Borax

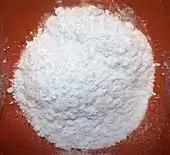
Borax-based laundry detergent

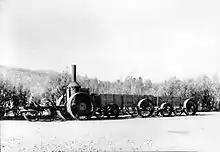
Old steam tractor with borax wagons, Death Valley National Park

Borax is used in pest control solutions because it is toxic to ants and rats. Because it is slow-acting, worker ants will carry the borax to their nests and poison the rest of the colony. Borax is more effective than zinc borate for termite control but a 1997 paper concluded that exposing at least 10% of the total colony population was needed for effective treatment. In Japan the practice of laying newspapers treated with o-boric acid and borax under buildings has been effective in controlling Coptotermes formosanus and Reticulitermes speratus populations. Decaying wood treated with 0.25 to 0.5 percent DOT was also found to be effective for baiting Heterotermes aureus populations. The paper concluded: "Borate baits would undoubtably be helpful in the long-term, but do not appear sufficient as a sole method of structural protection."